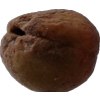
Label: peach